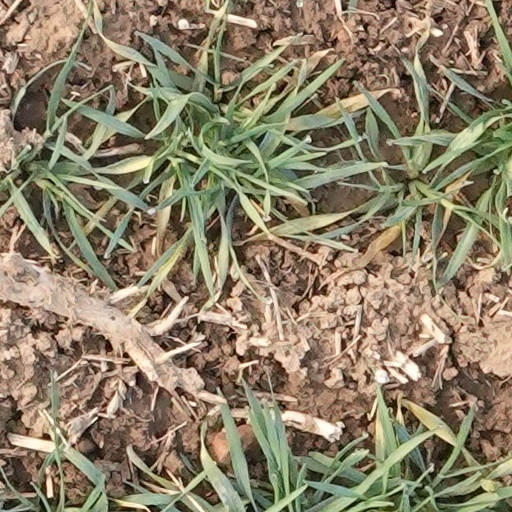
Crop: wheat